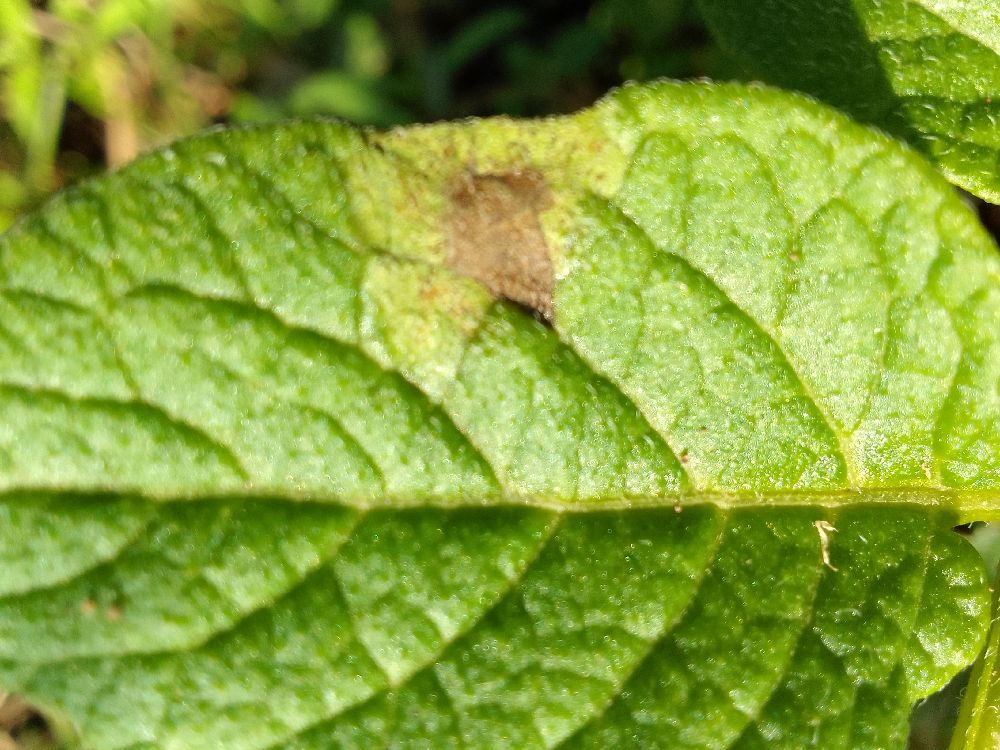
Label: Late blight